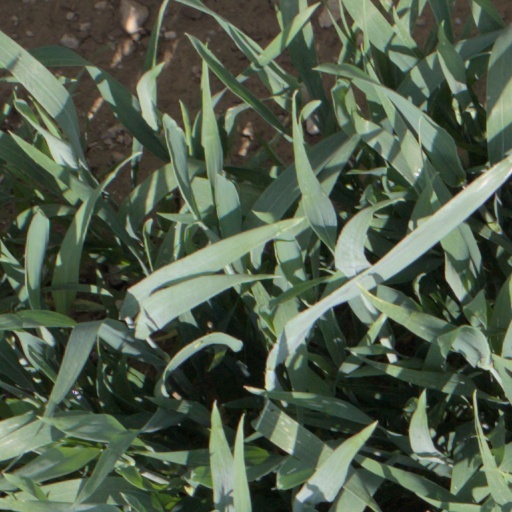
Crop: wheat